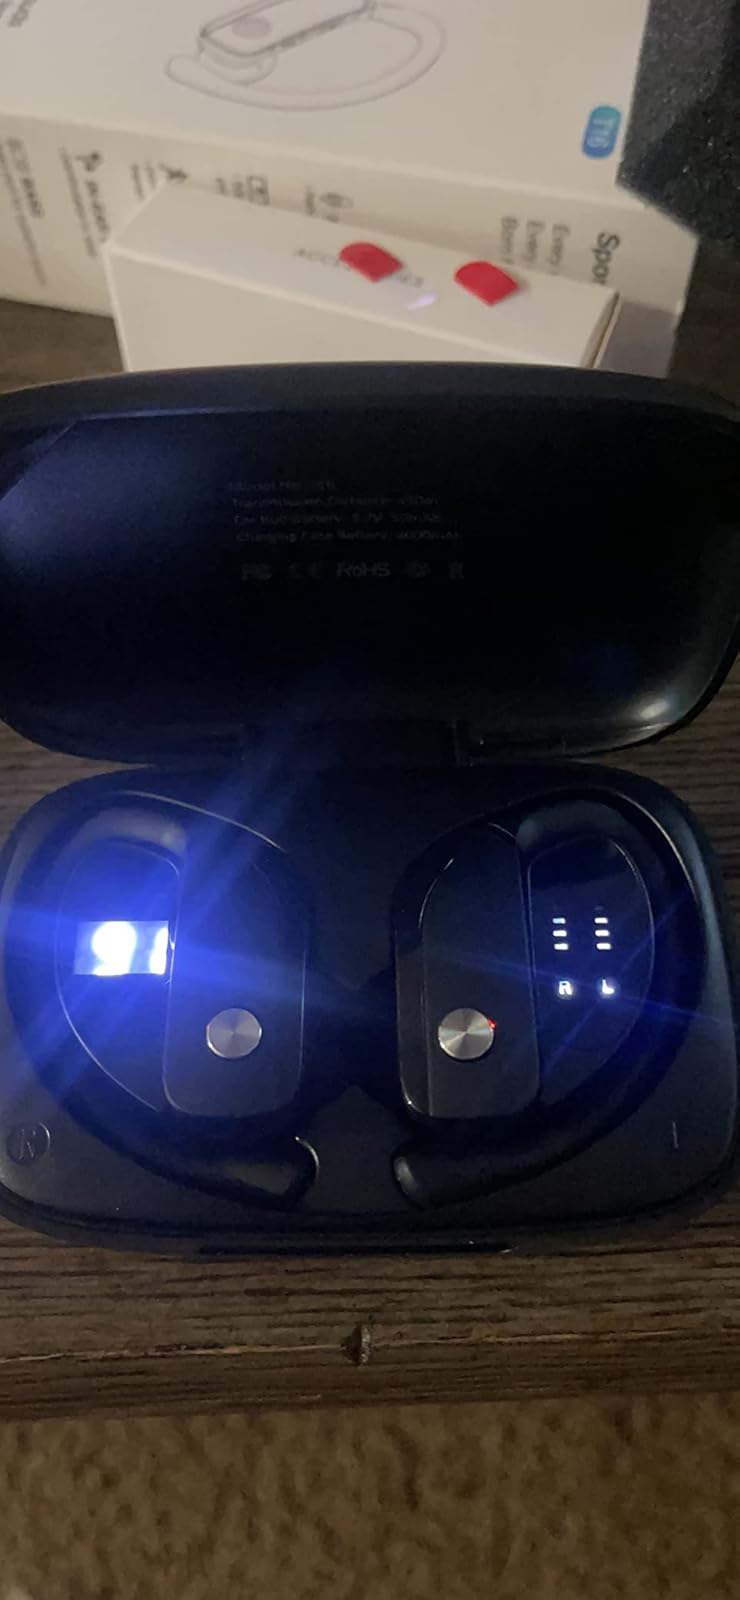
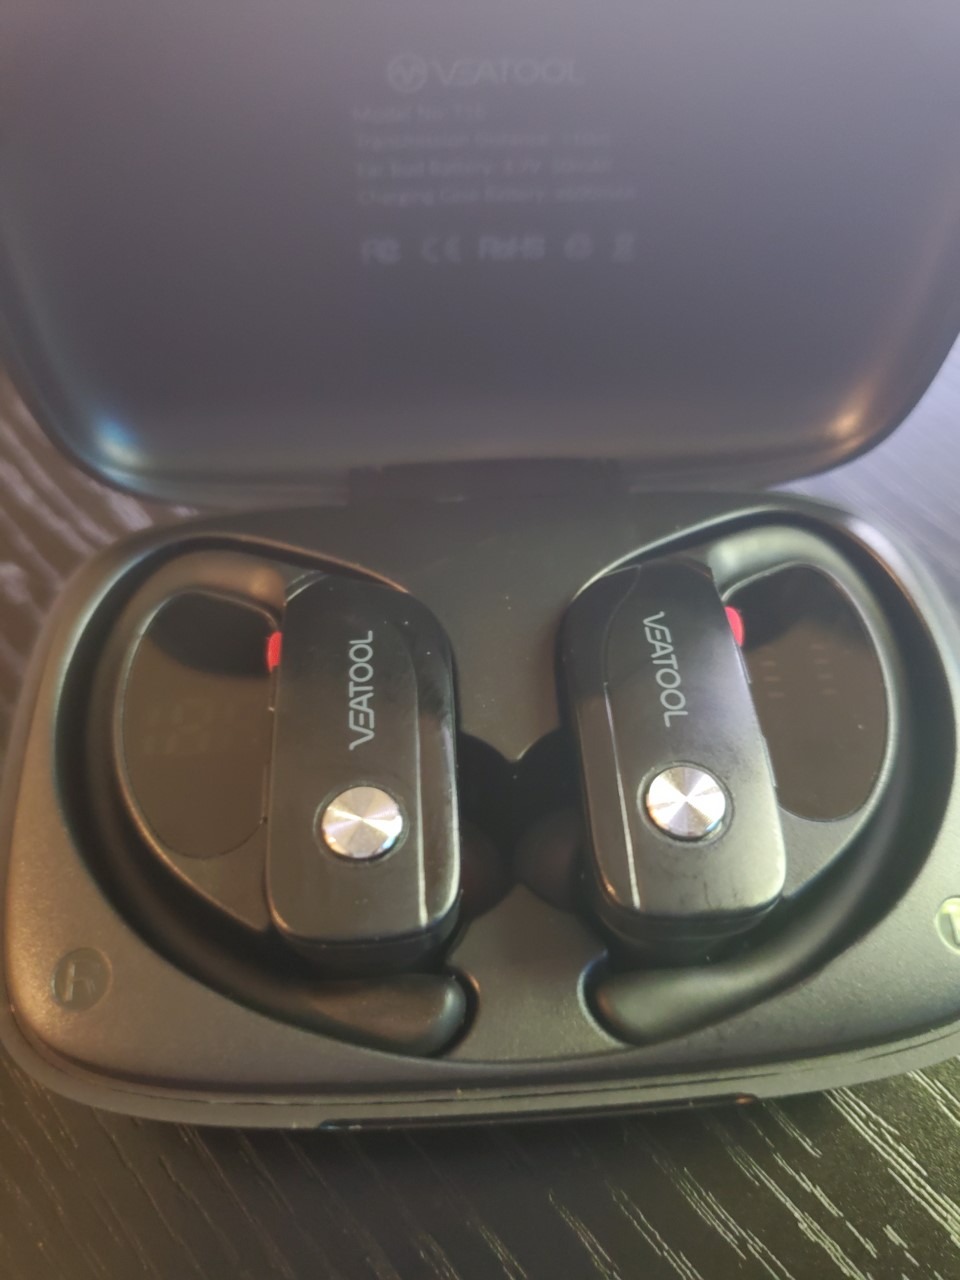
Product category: earbuds
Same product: no